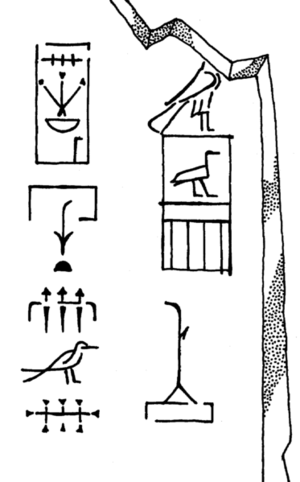
Horus Oiseau est un roi de la IIᵉ dynastie pendant la période thinite. L'appartenance de ce roi à cette dynastie n'est pas complètement assurée, il a également pu régner à la fin de la Iʳᵉ dynastie.
La IIᵉ dynastie pharaonique s'étend d'environ -2850 ou -2828 ou -2793 à -2687 ou -2740 ou -2682 ou -2663 ou -2647.